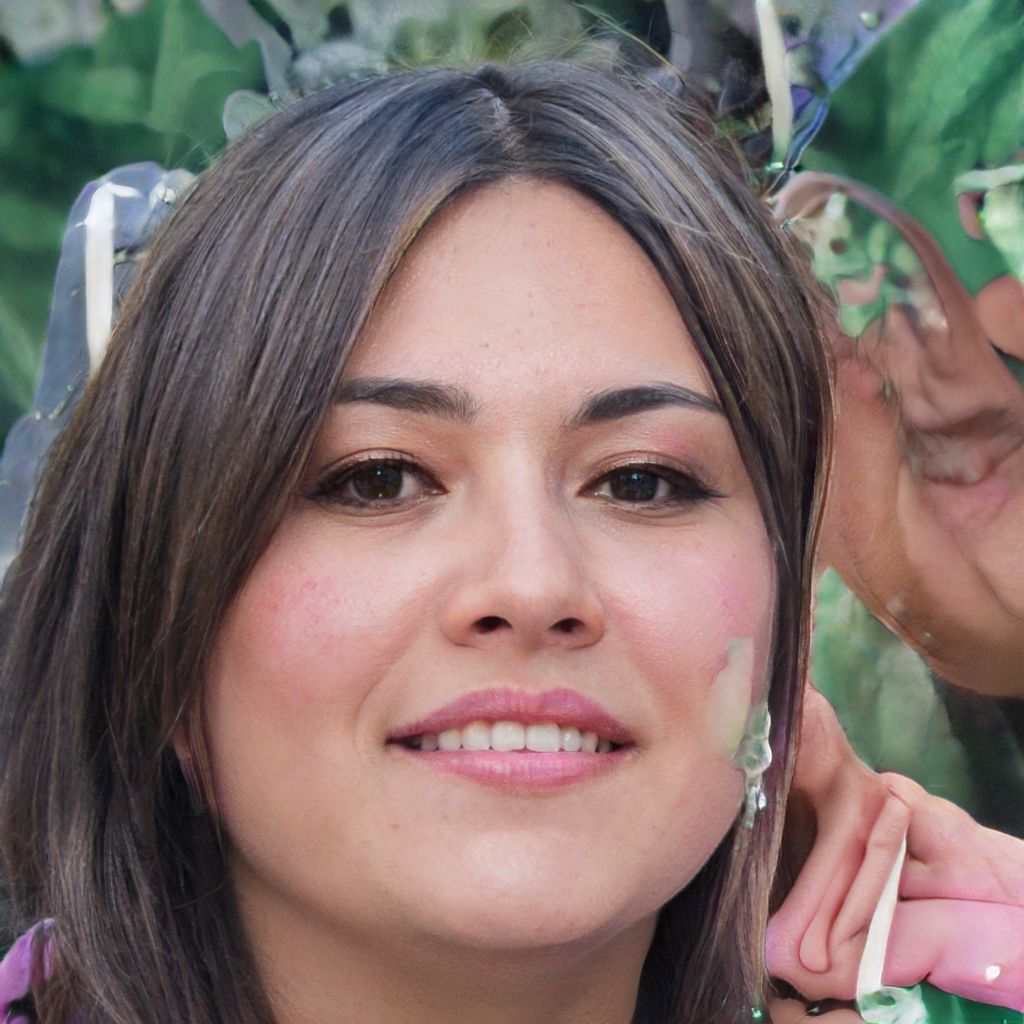
Gender: Female